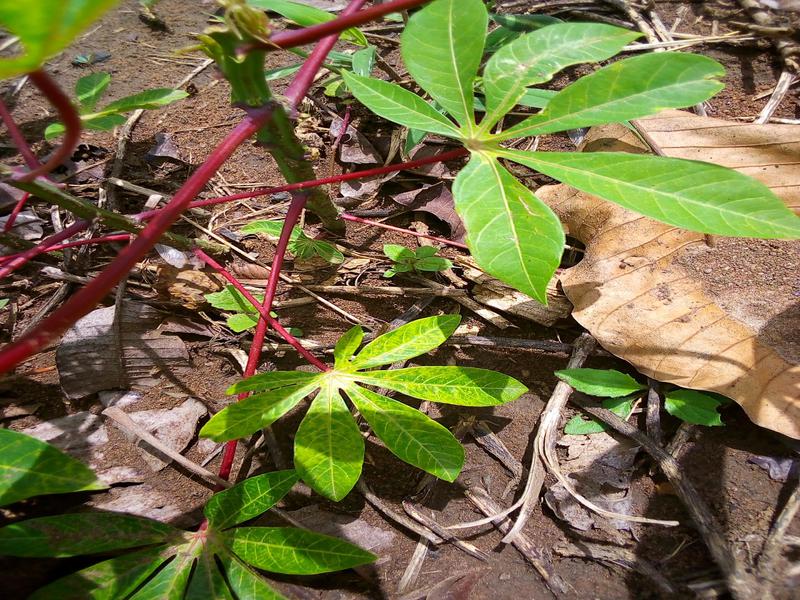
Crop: cassava
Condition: brown_streak_disease